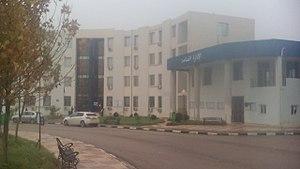
Faculté de Génie Civil et d'Architecture
La Faculté de Génie Civil et d'Architecture, a été créée en 2011, suite au découpage de la Faculté des Sciences et Sciences de l'Ingénieur, est une unité de formation et de recherche, composant de l'Université Hassiba Benbouali de Chlef, située à Ouled Fares à 15 km au nord de la wilaya de Chlef.